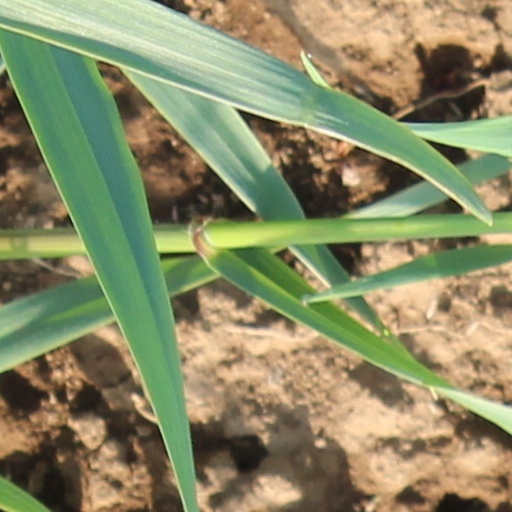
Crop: wheat